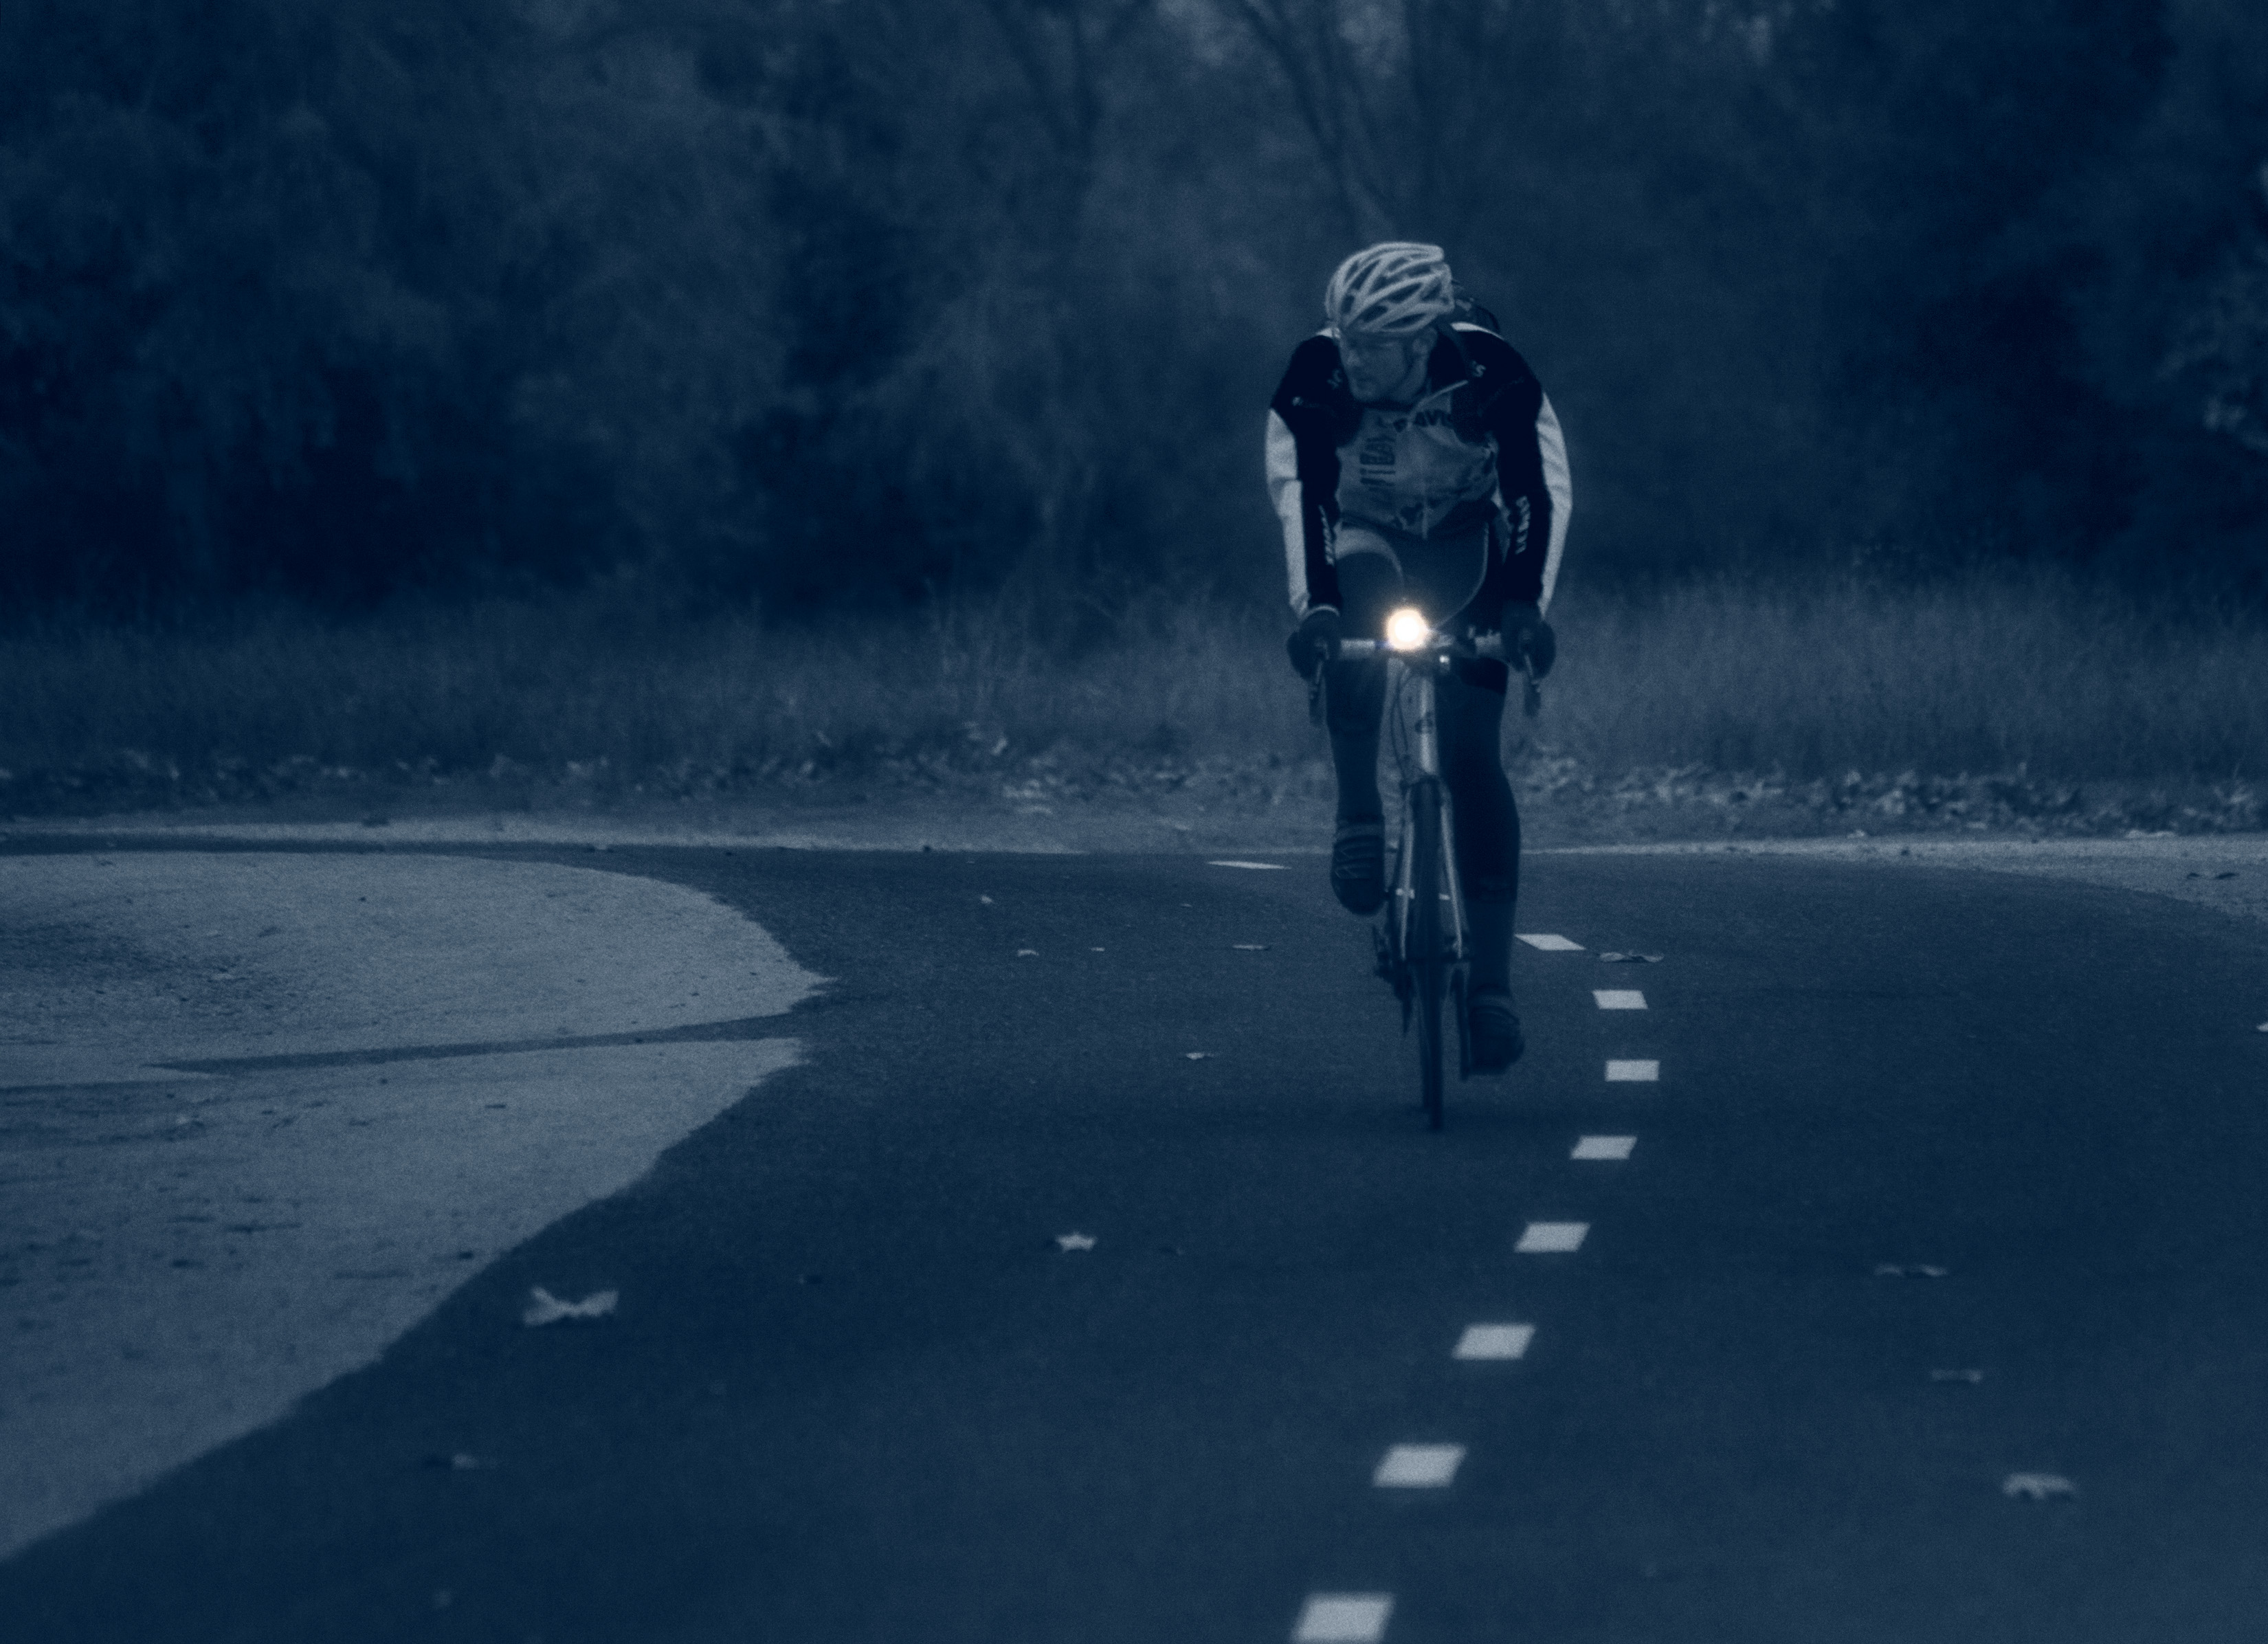
sea, winter, wave, ice, darkness, blue, atmospheric phenomenon, atmosphere of earth